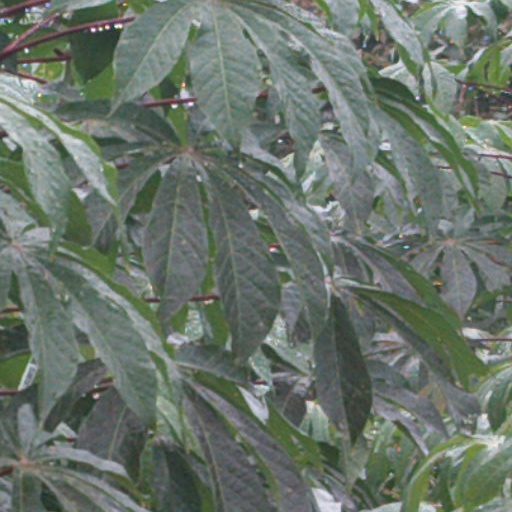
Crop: cassava